Was Gott tut, das ist wohlgetan

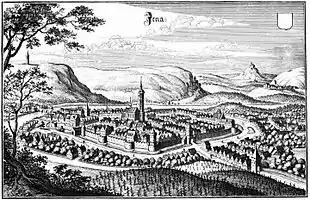
1650 engraving of Jena viewed from NW: Raths-Schule near Stadtkirche St Michael in centre; university complex by town wall on right

Although the text of Rodigast's hymn was published without the melody in 1676 (in the "Hannoverische Gesangbuch"), it was discovered in the 1960s that already within three years the melody had been used in Jena for other hymn texts by Daniel Klesch. Educated at the University of Wittenberg, Klesch was a Hungarian pietist minister who, after the Protestant expulsions in Hungary, served during 1676–1682 as rector at the Raths-Schule in Jena where Gastorius acted as cantor. Klesch used the melody for two different hymn texts—"Brich an, verlangtes Morgenlicht" and "Der Tag, der ist so freudenreich"—in the "Andächtige Elends-Stimme" published by his brother Christoph Klesch in 1679. The Klesch hymnbook names four of the 44 hymn melodies it contains as being known and two as being composed by a king and a count; it describes the remaining 38—without further precision—as being written by Severus Gastorius and Johann Hancken, cantor in Strehlen in Silesia.